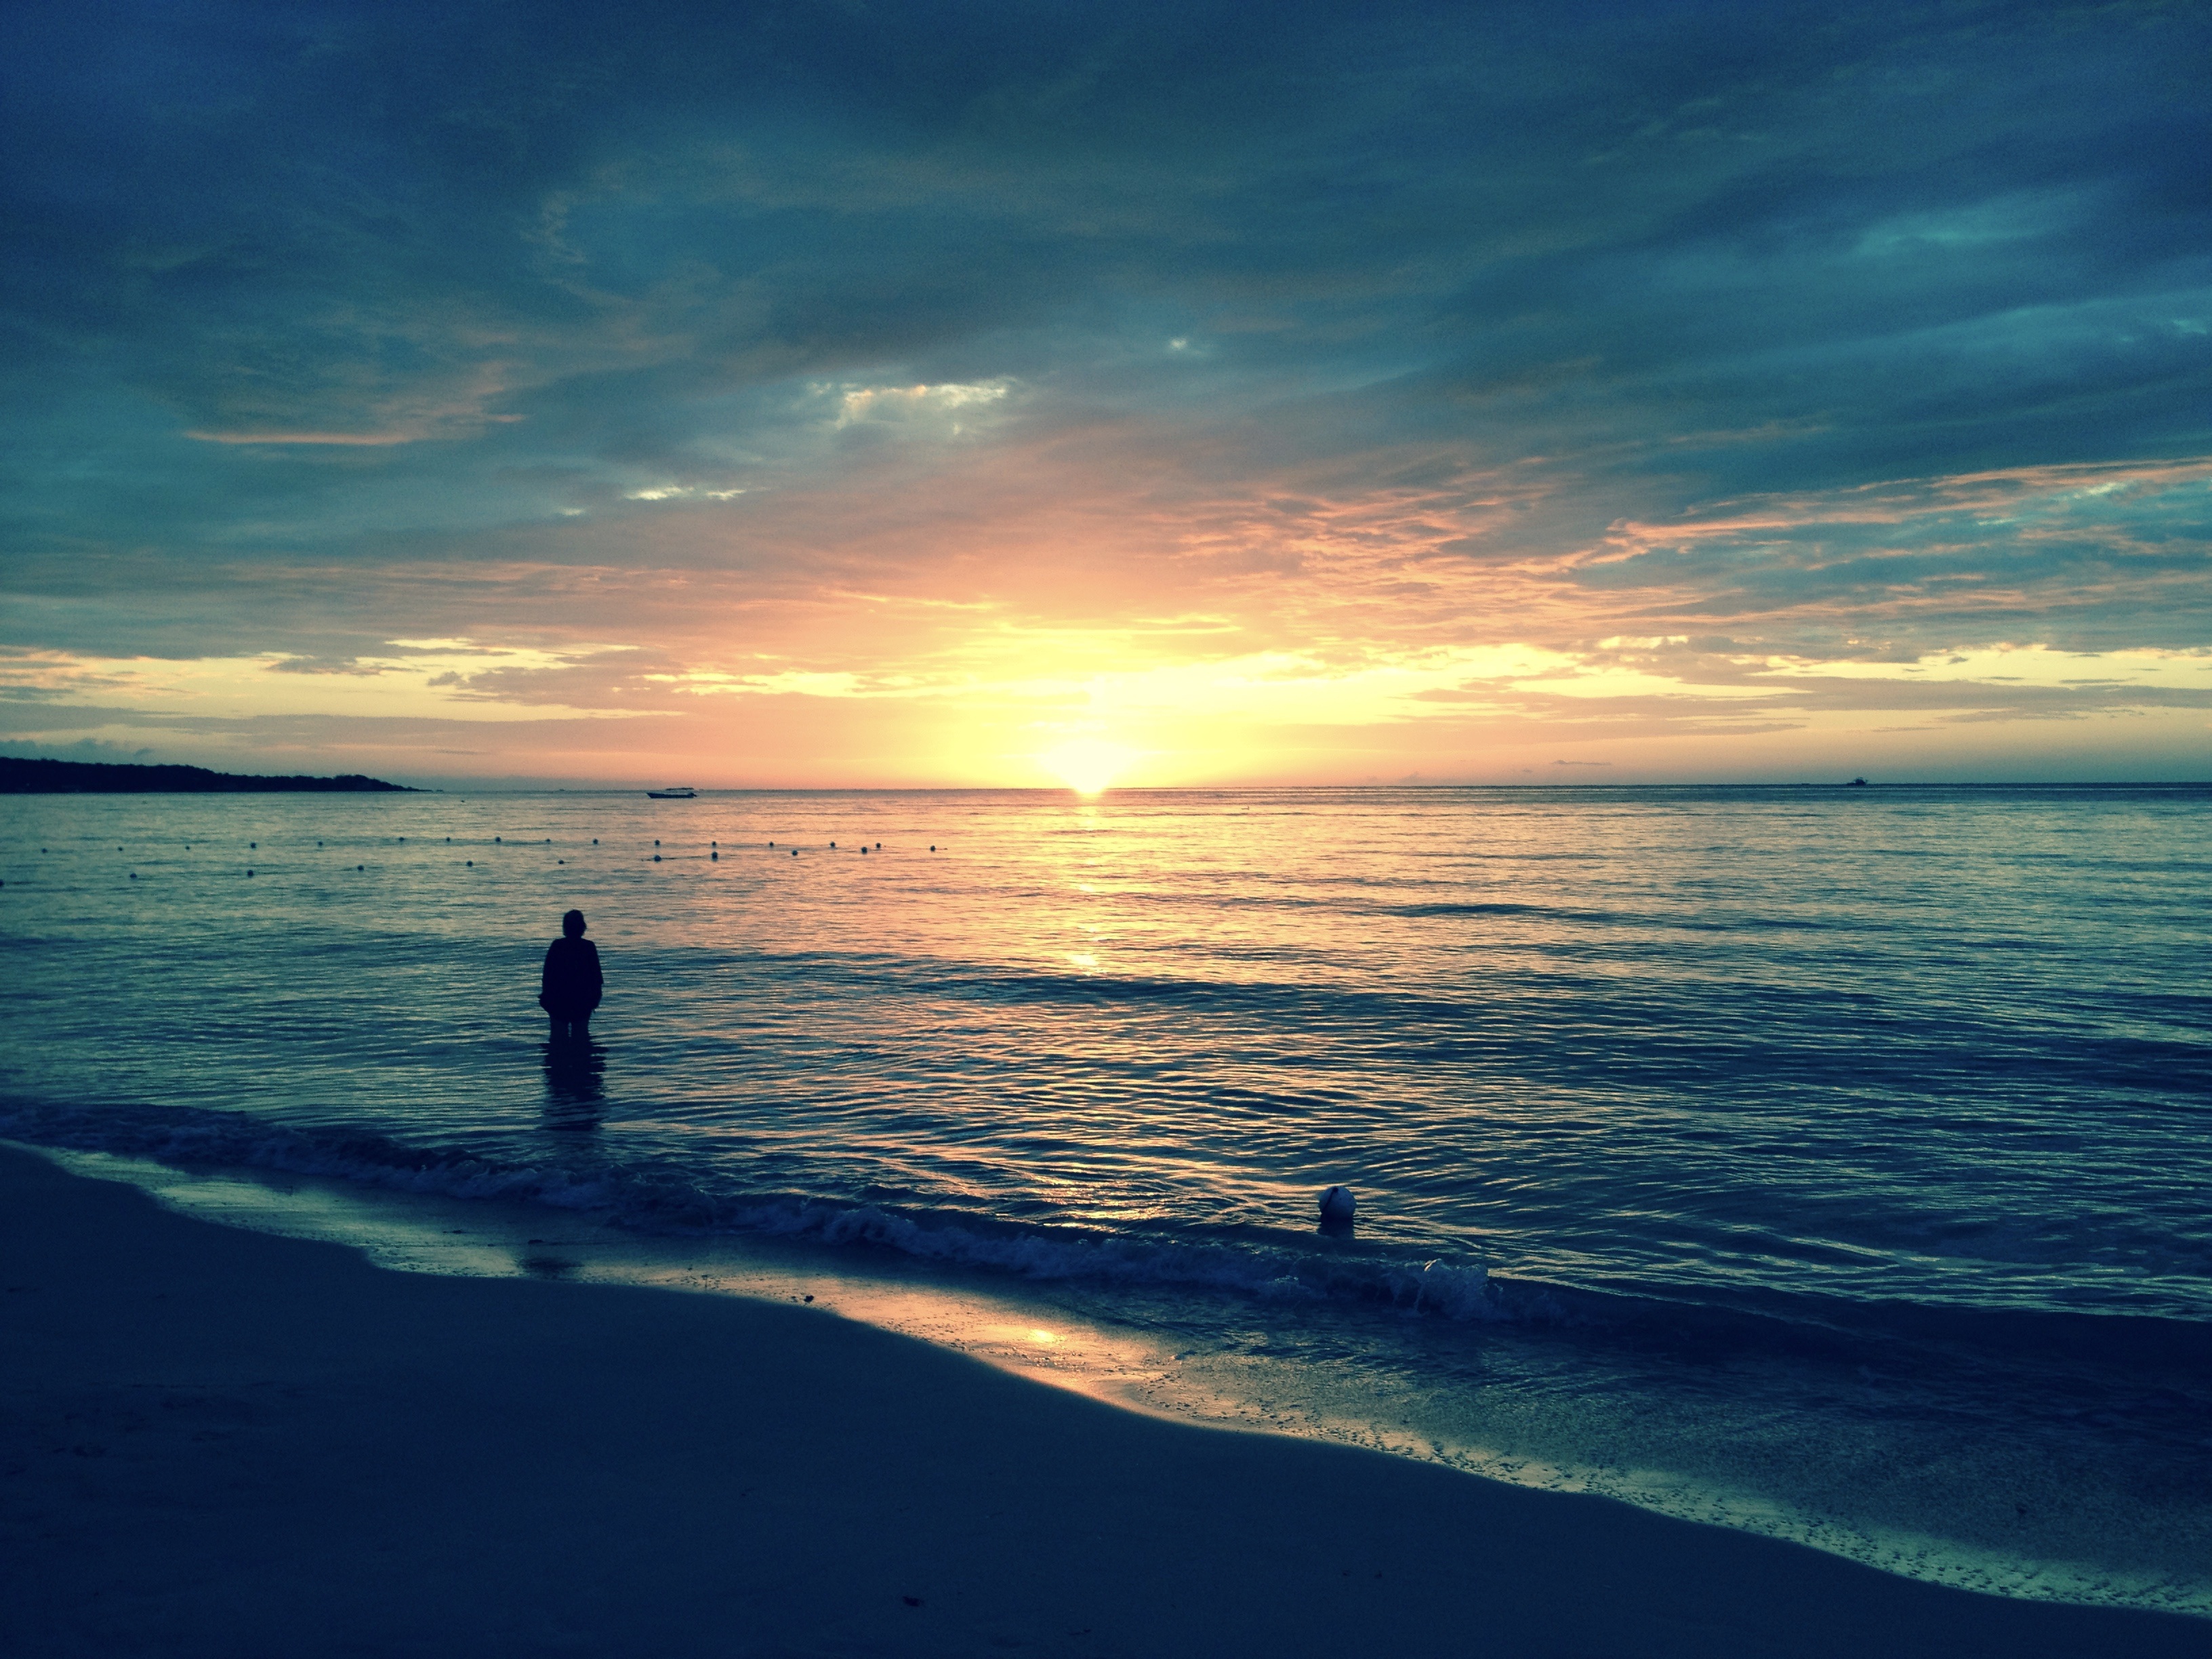
beach, sea, coast, ocean, horizon, cloud, sky, sunrise, sunset, sunlight, shore, wave, dawn, vacation, dusk, tropical, body of water, afterglow, beach sunset, wind wave